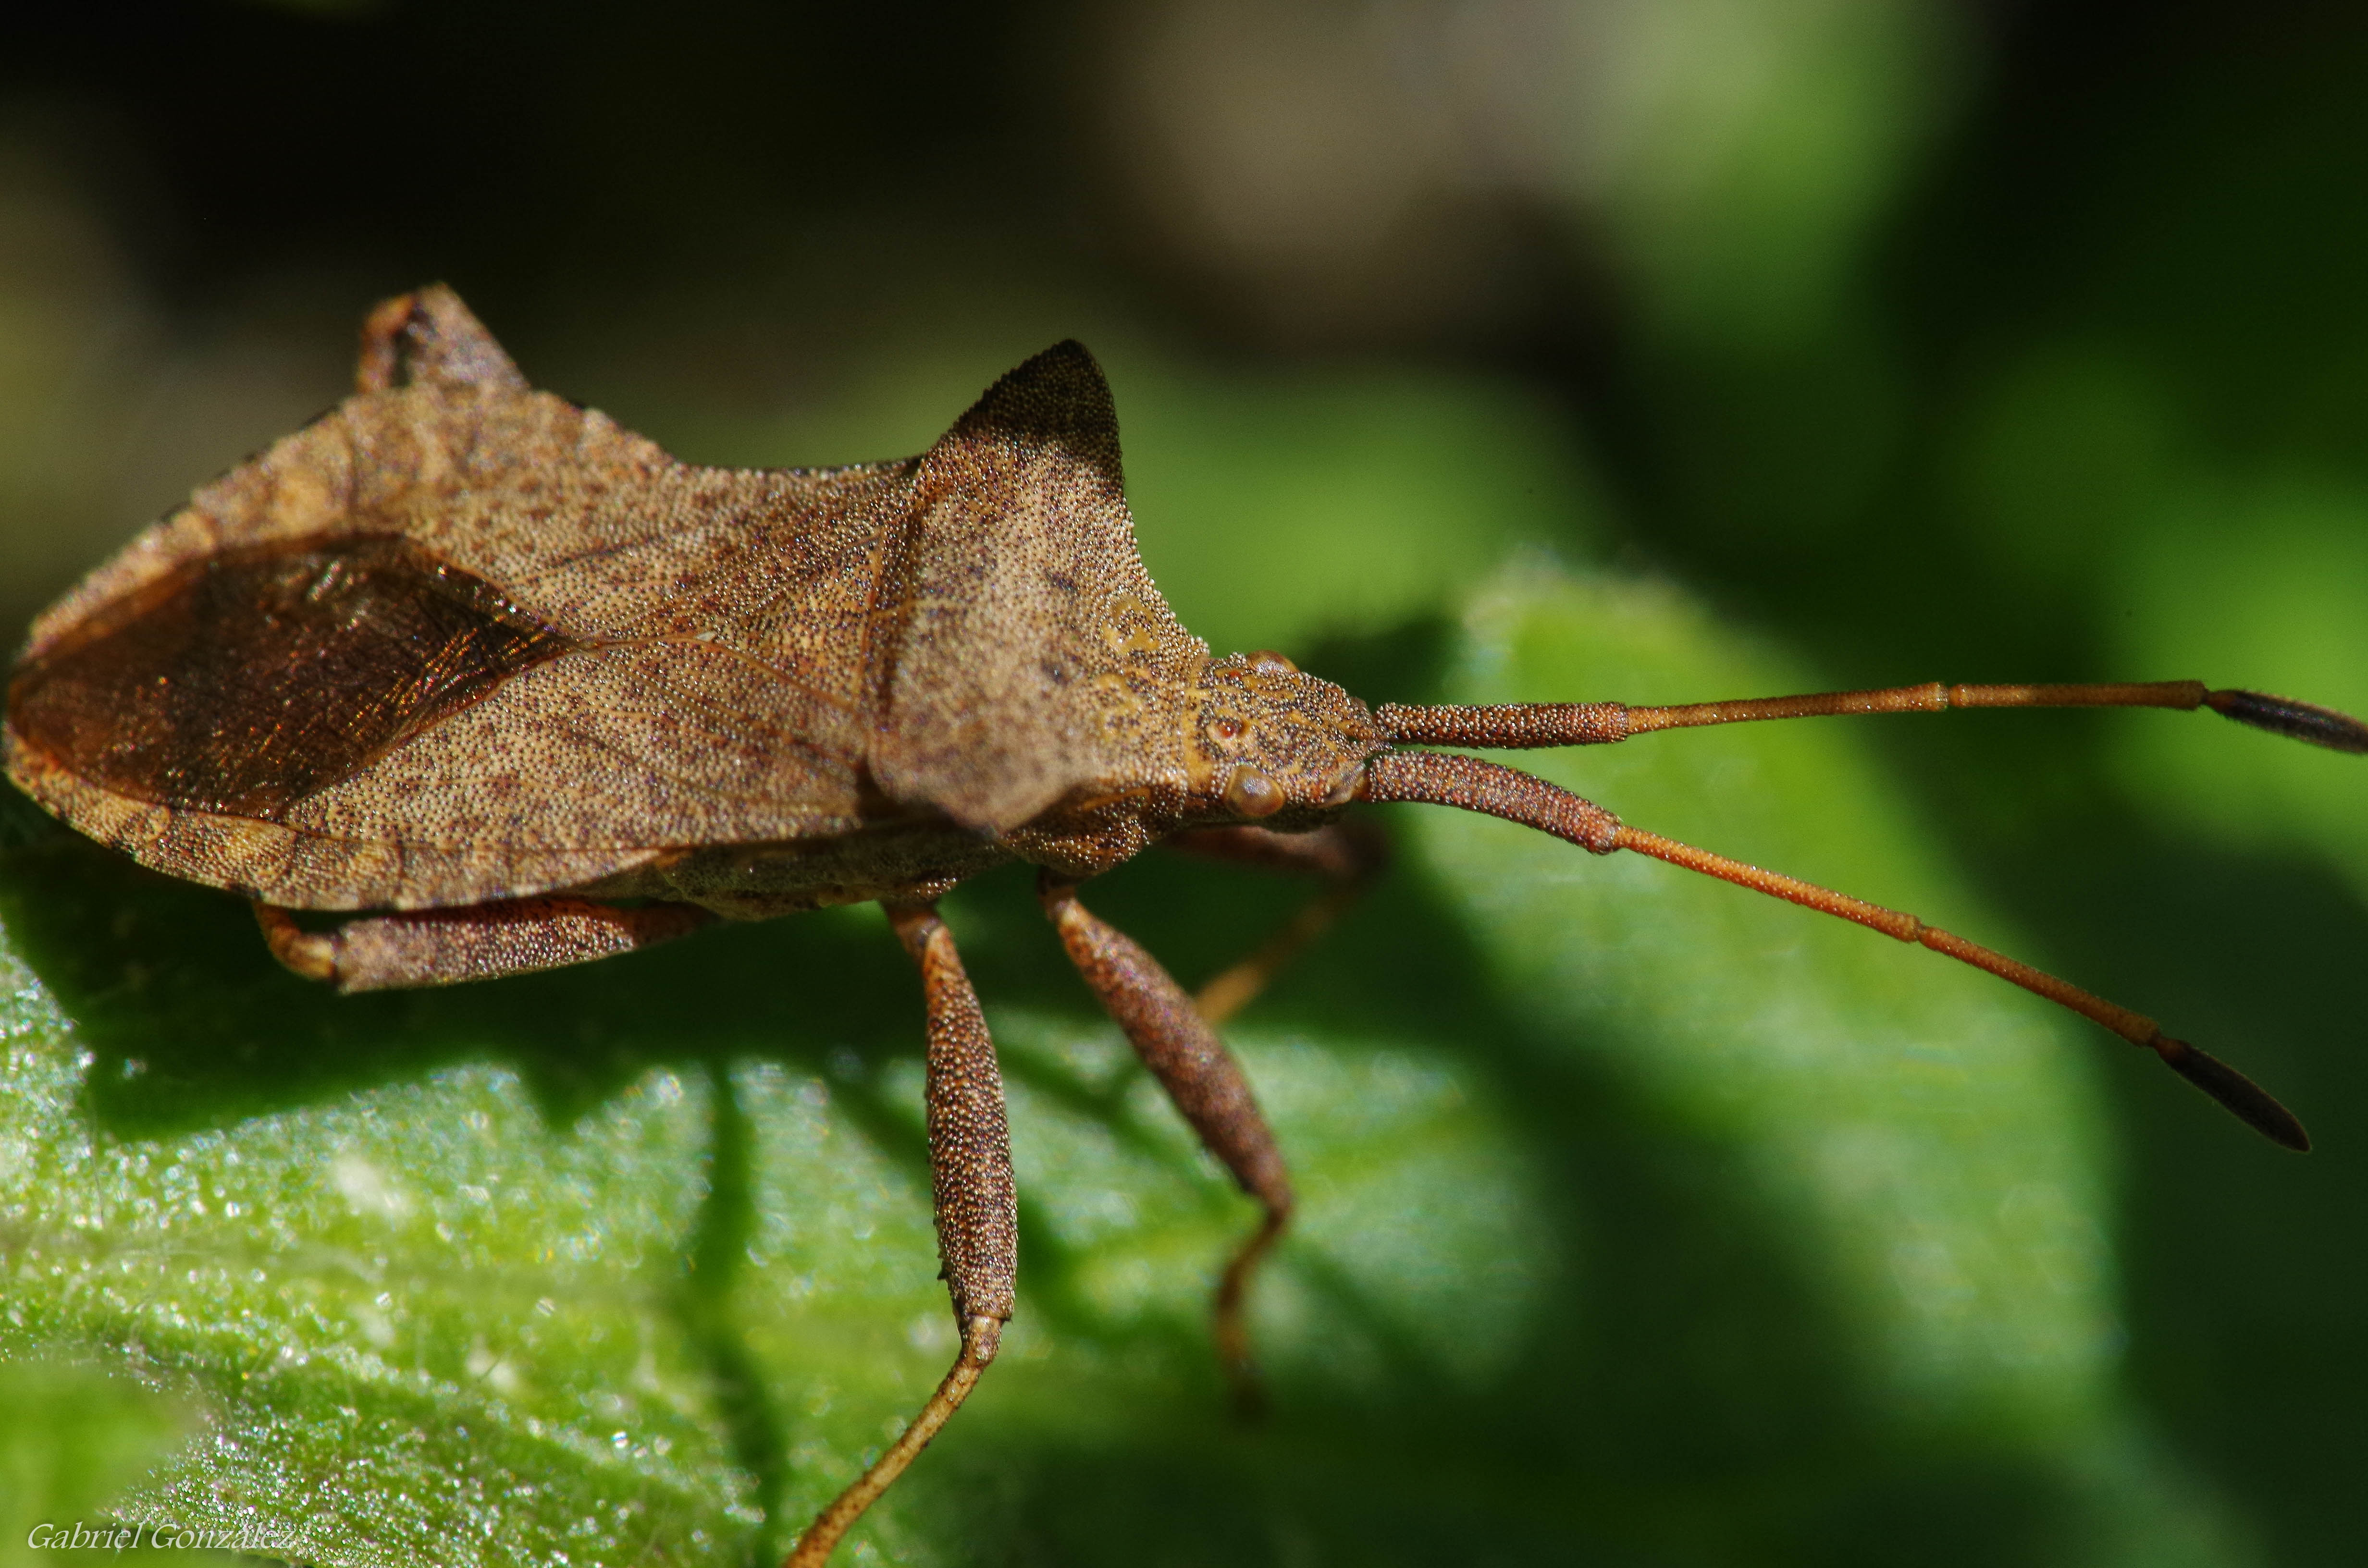
nature, branch, photography, leaf, flower, wildlife, green, insect, macro, moth, flora, fauna, invertebrate, close up, animals, naturaleza, galicia, pontevedra, espana, weevil, ggl1, gaby1, animales, raynox250, pentaxk30, superparagon135mm, macro photography, arthropod, pontevedragaliciaespa a, plant stem, moths and butterflies